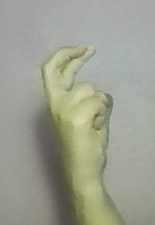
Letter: zay